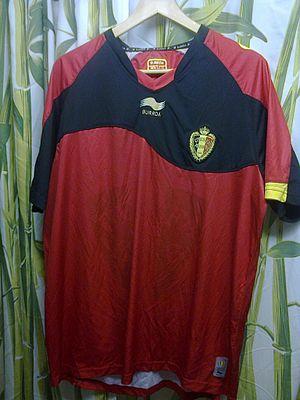
Maillot Burrda de l'équipe nationale de Belgique en 2010 et 2011